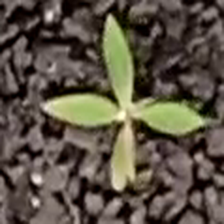
Weed species: Moti_dudhi(Euphorbia_geneculata_L)